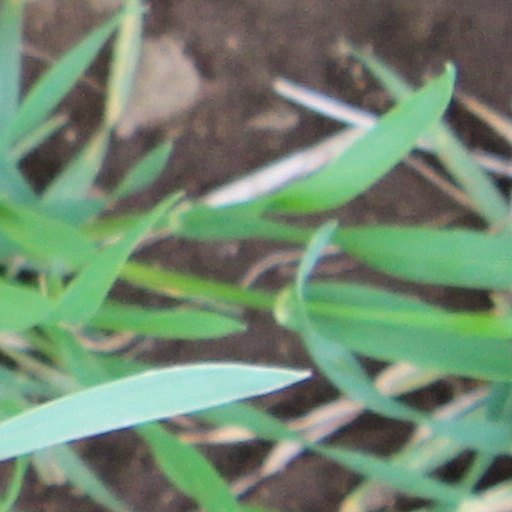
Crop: wheat